List of mammals of Svalbard and Jan Mayen

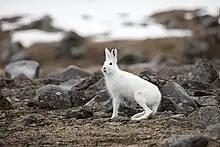
Mountain hare in winter pelage

Rodents make up the largest order of mammals, with over 40 percent of mammalian species. They have two incisors in the upper and lower jaw which grow continually and must be kept short by gnawing.